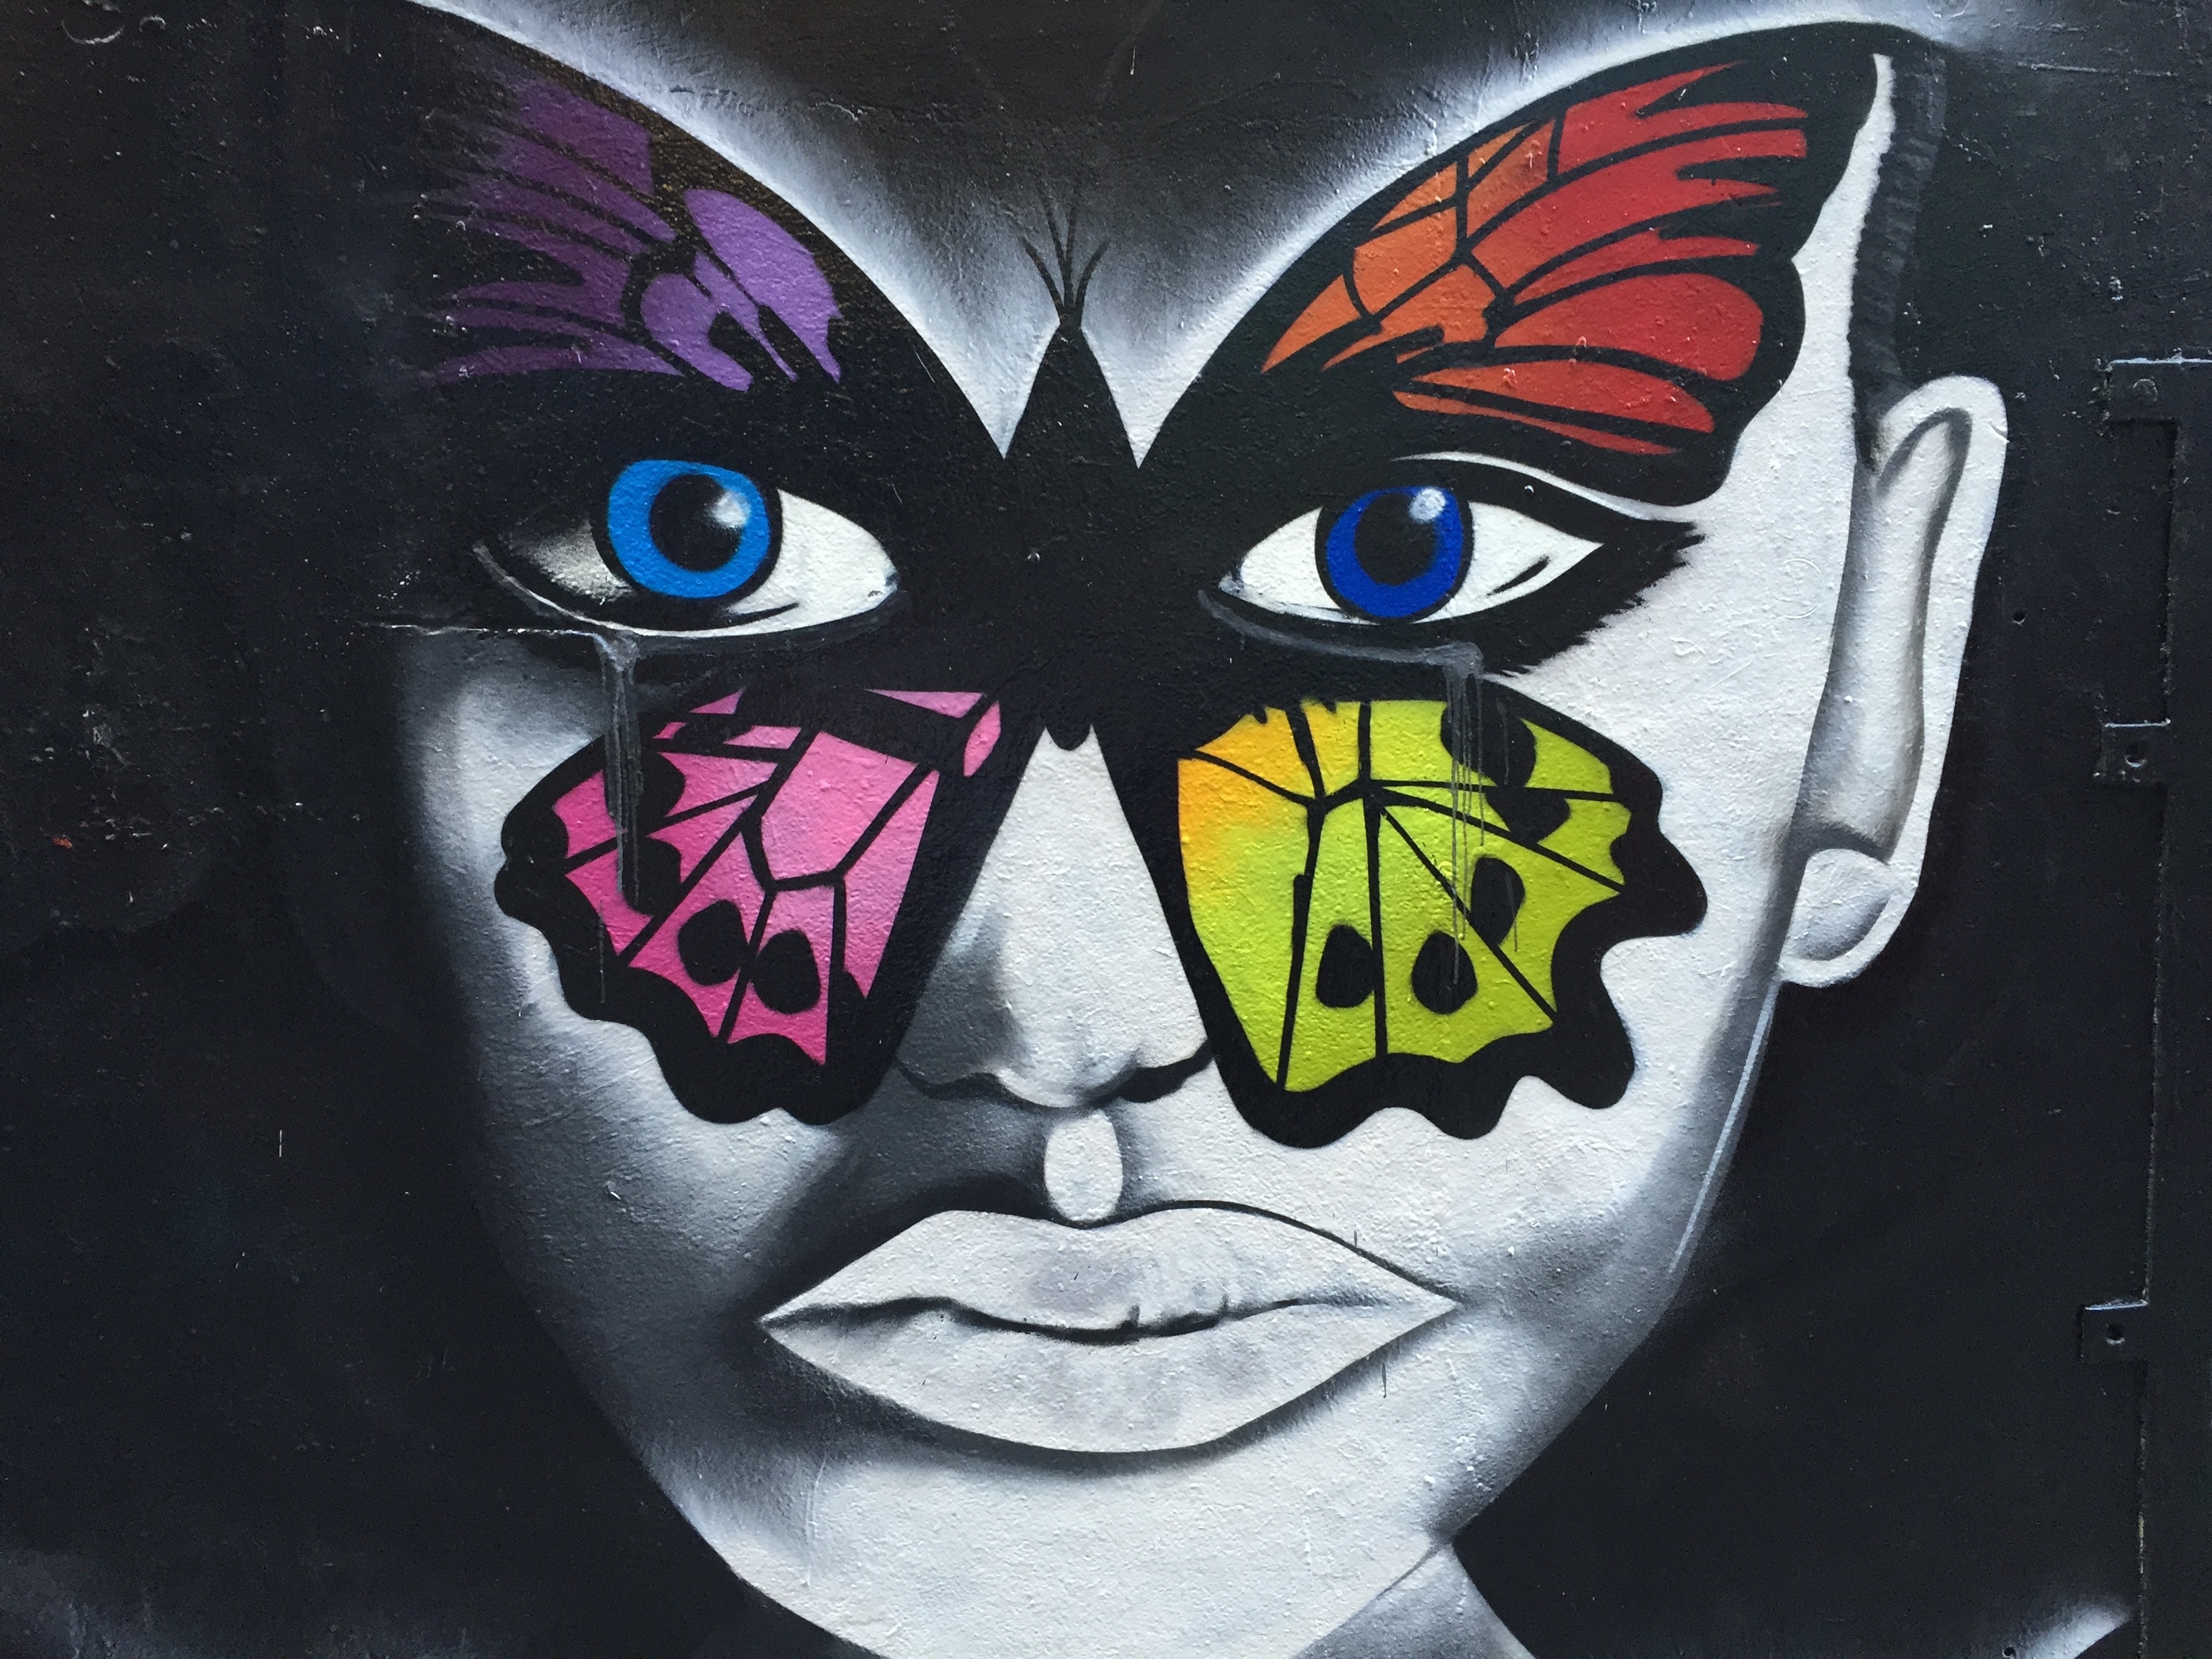
people, woman, street, building, city, urban, spray, butterfly, black, graffiti, australia, art, drawing, illustration, walls, costume, melbourne, aerosol, city streets